Junichi Inamoto

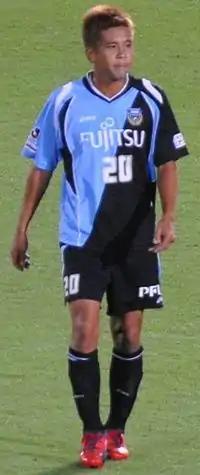
Inamoto playing for Kawasaki Frontale in 2010

is a Japanese former professional footballer who played as a midfielder. He is a retired international for the Japan national team.